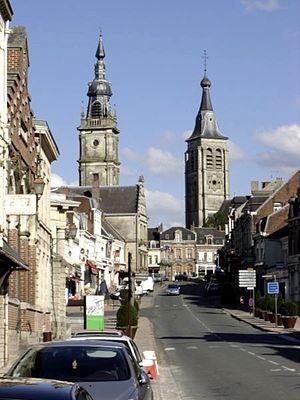
La région Nord-Pas-de-Calais comporte plusieurs beffrois.
Le Cateau-Cambrésis est une commune française située dans le département du Nord, en région Hauts-de-France.